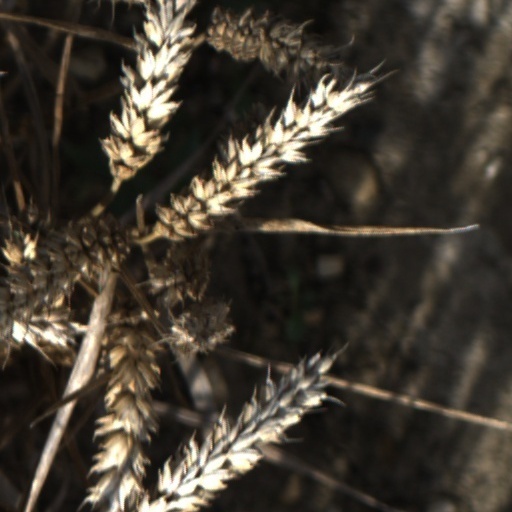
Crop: wheat